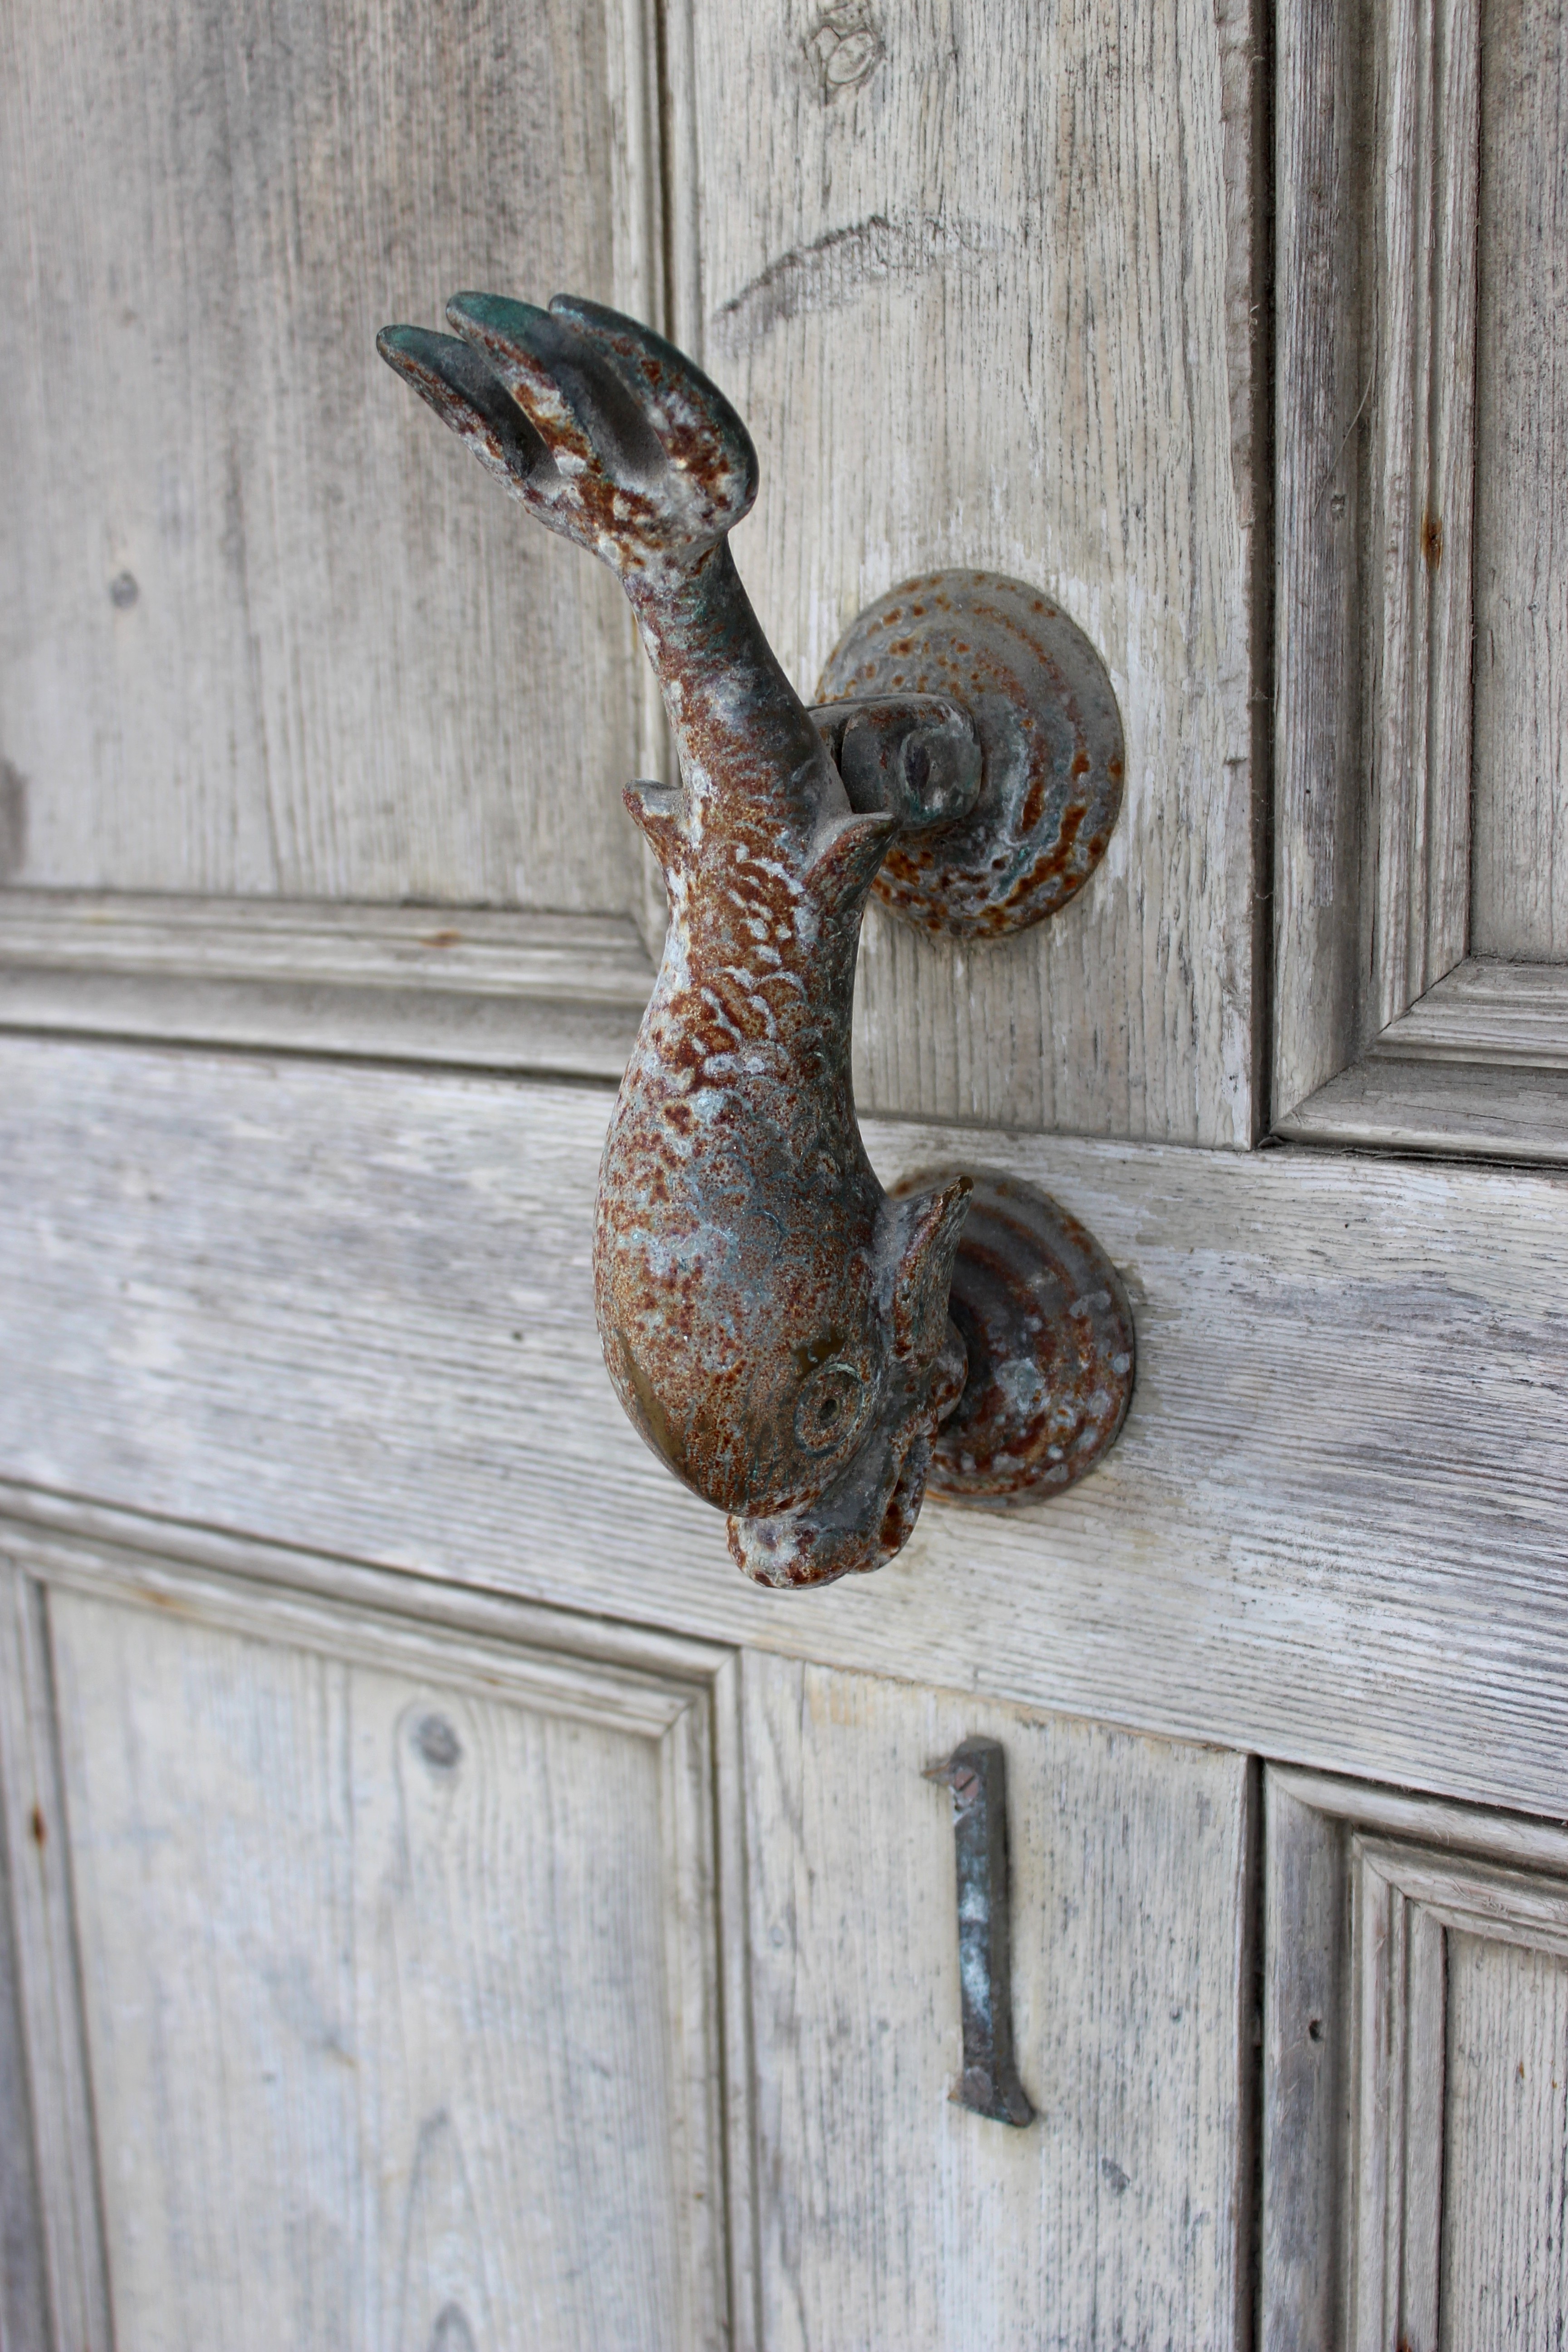
wood, house, building, home, wall, statue, entrance, key, metal, fish, door, decor, apartment, handle, sculpture, art, iron, lock, carving, dolphin, access